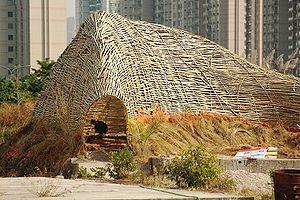
Marco Casagrande est un architecte, urbaniste, artiste et professeur finlandais.